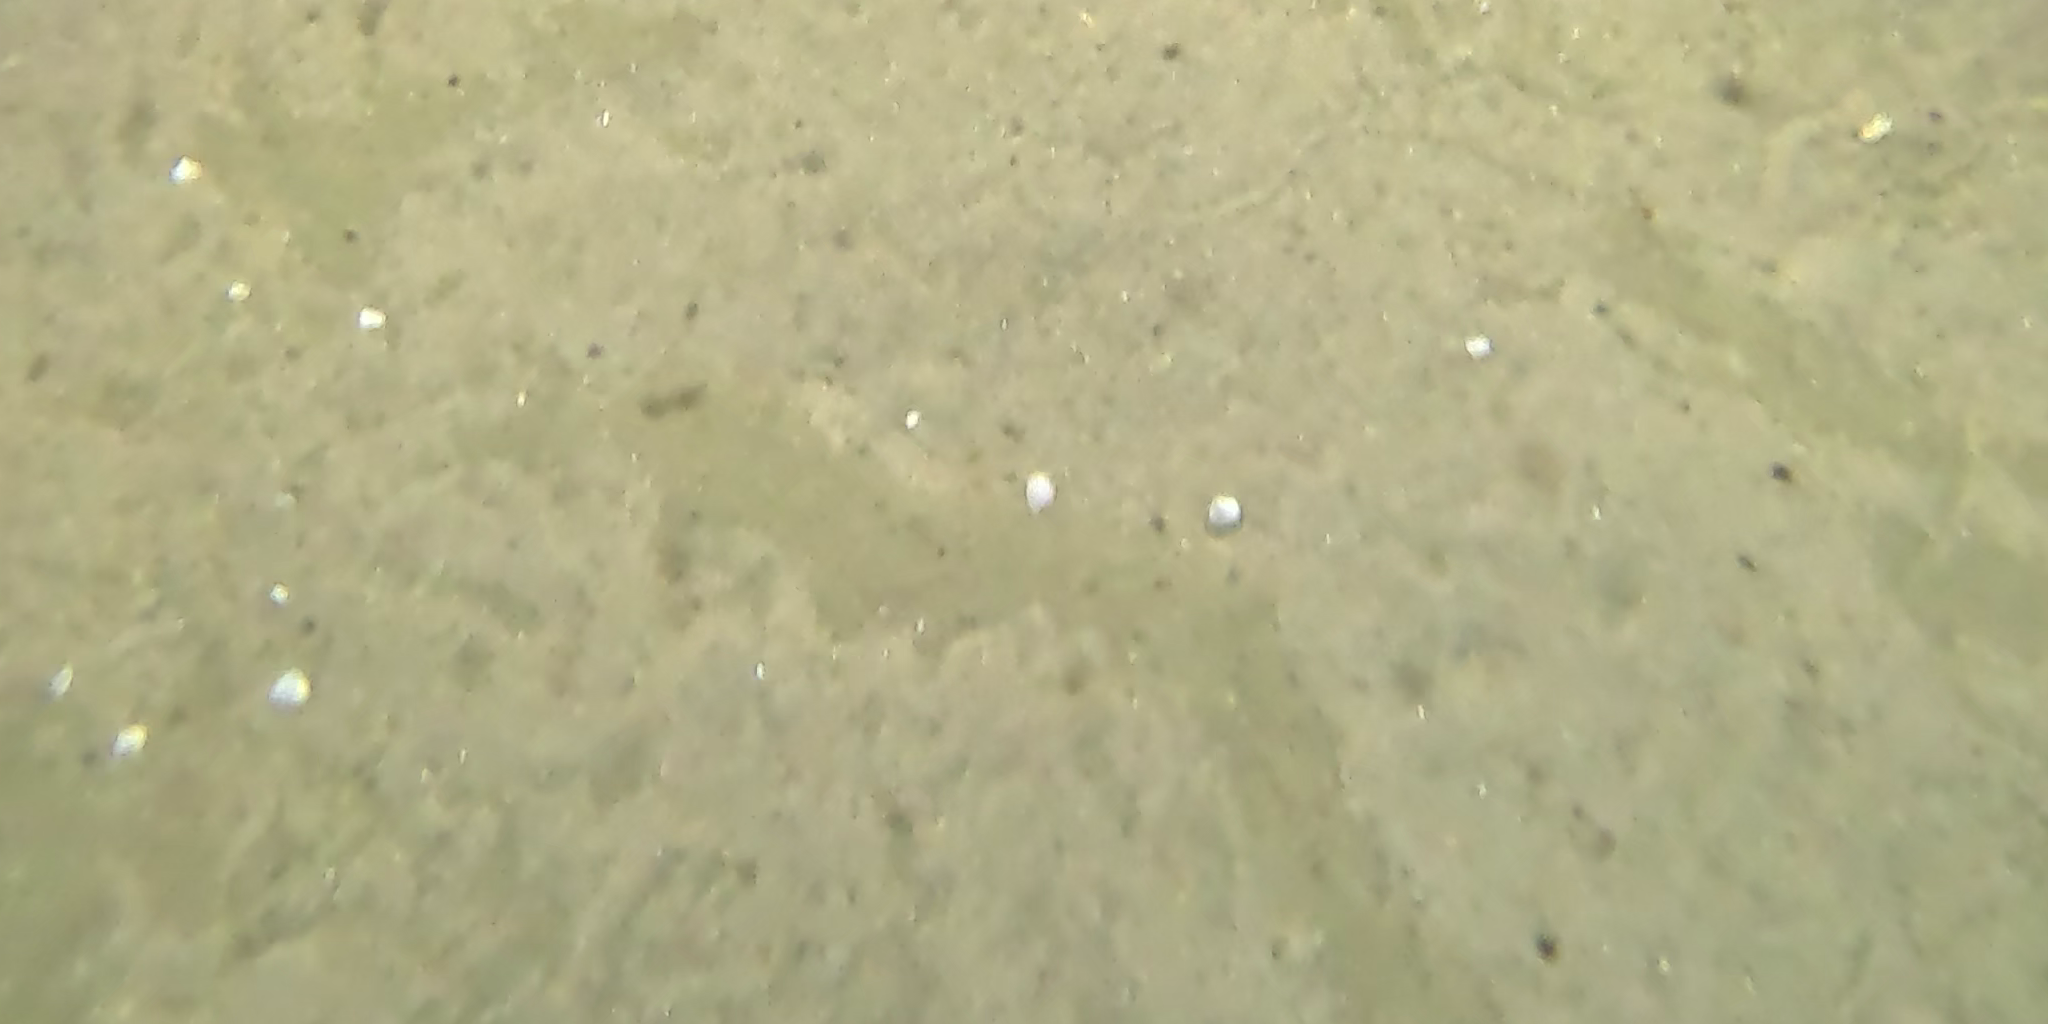
Seabed habitat: sand